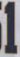
Number: 1